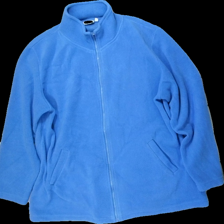
View: front
Type: Sweater
Category: Unisex
Brand: Not in the list
Brand text on label: Casual Woman
Colors: Blue
Material: 100% polyester
Cut: Regular, Turtle neck
Size: 42
Season: All
Smell: Minor
Price range: <50
Recommended usage: Reuse
Comment: Missing a pull tag for the zipper, detergent smell